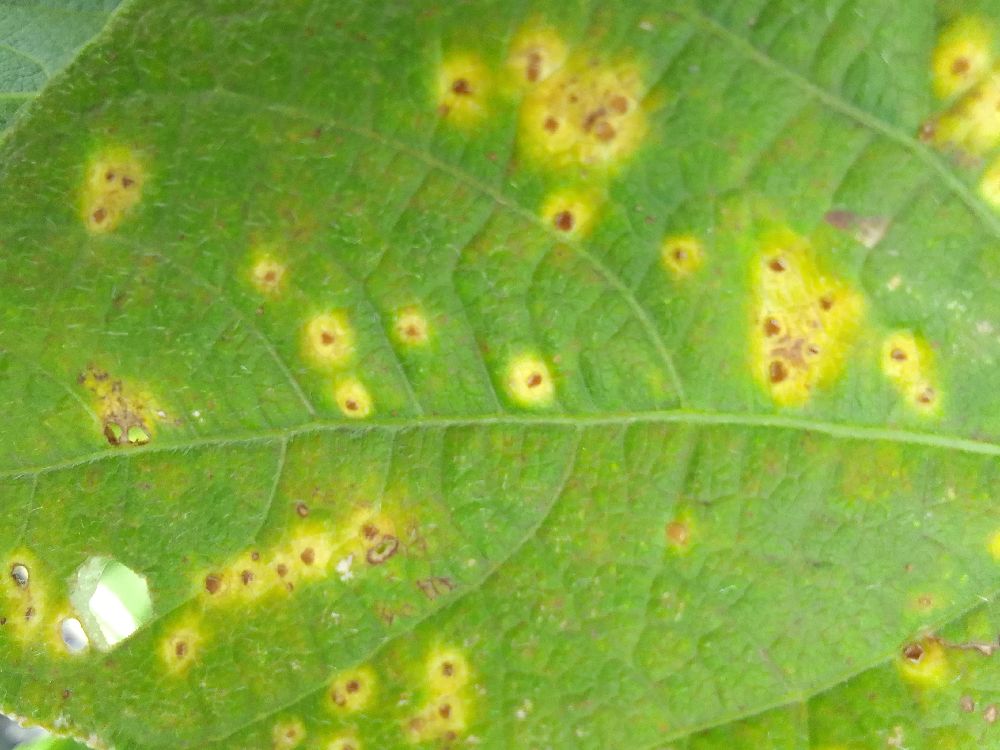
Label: rust